Periodic limb movement disorder

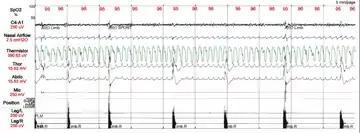
5 minute segment of a polysomnogram, demonstrating 7 PLMs with arousals

People with PLMD often do not know the cause of their excessive daytime sleepiness and their limb movements are reported by a spouse or sleep partner. PLMD cannot be diagnosed by polysomnogram (PSG) alone, it is necessary to obtain a full medical history and taking into account all available information.